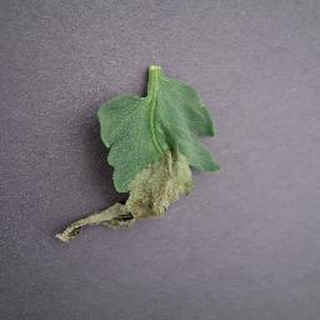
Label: tomato_late_blight